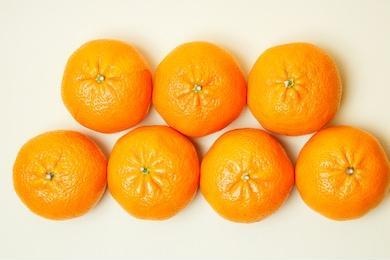
Label: mandarine